Fordham Road station (IND Concourse Line)

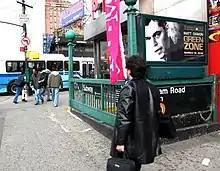
The southeastern street stair at Fordham Road, across from the former "Alexander's" store

The main fare control area, with the station's full-time token booth, is located at the middle of the station at East 188th Street. It has four street stairs, one for each corner of the intersection with Grand Concourse. Unusually, the two western staircases go down several steps to a short landing area, before rising to street level.